Raha International School

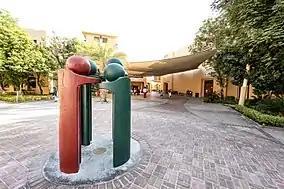
The Raha Sculpture

Raha International School (RIS) is a co-educational private school situated in Al Raha Gardens, Abu Dhabi, United Arab Emirates. Raha was the first school in Abu Dhabi to be fully authorised to offer all three IB programmes recognised by the Abu Dhabi Dhabi Department of Education and Knowledge (ADEK).